Loros

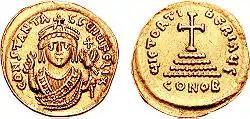
Obverse: A bust of Emperor Tiberius II Constantine facing, wearing a crown and consular robes with a "loros", holding a "mappa" in his right hand and a cross on an eagle on sceptre in his left hand

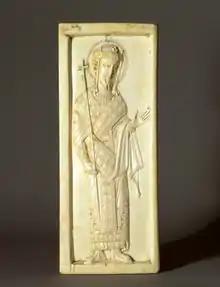
A mid-10th century ivory relief showing a Byzantine emperor wearing the traditional "loros" in a very accurate carving

The first representations of the "loros" are on coins from the reign of Tiberius II Constantine (r. 578 - 582 AD).